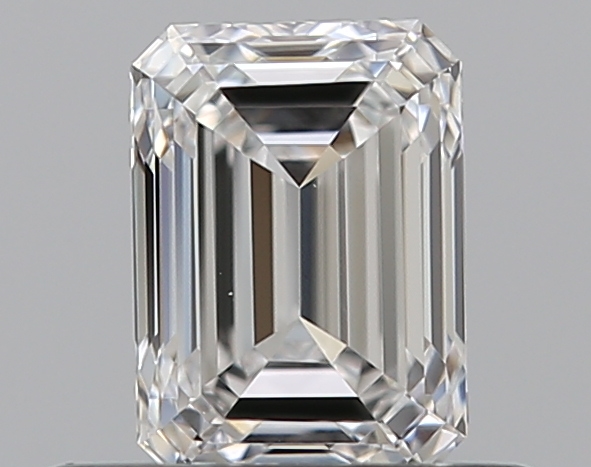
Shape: emerald
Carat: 0.51
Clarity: VVS1
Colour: E
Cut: EX
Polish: EX
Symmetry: VG
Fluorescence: N
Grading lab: GIA
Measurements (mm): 5.21 x 3.74 x 2.56